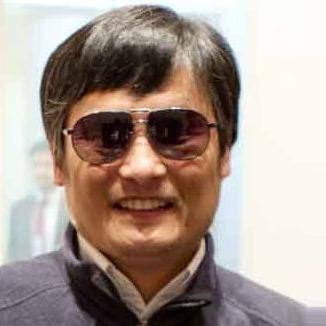
Age: 40